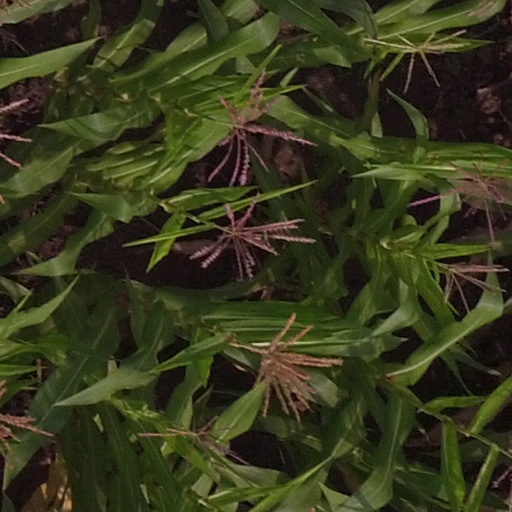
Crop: maize; corn